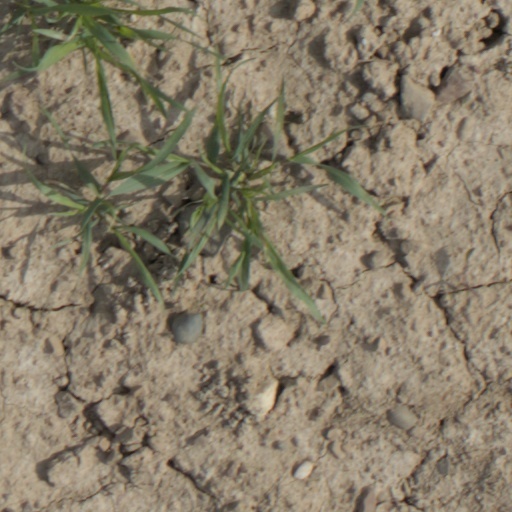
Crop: wheat